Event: Nepal Earthquake
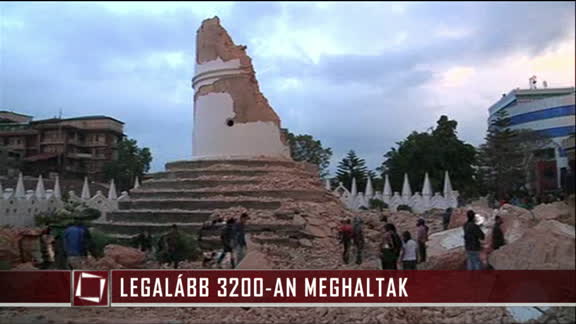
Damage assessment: damage